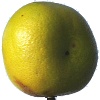
Label: pomelo_sweetie